Haliotis midae

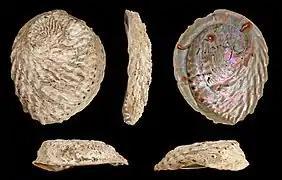
Five views of a shell of "Haliotis midae"

The size of the shell varies between . "The large shell has a rounded-oval shape and is moderately convex. The distance of the apex from the margin about equals one-fifth the greatest length of the shell. The body whorl is strongly angled at the position of the perforations, perpendicularly descending from the angle to the columellar margin. The surface shows strong, elevated, radiating wrinkles or lamellae, but no spiral markings when adult. The 6 to 11 perforations are small, subcircular, and separated by spaces greater than their own diameter. The two sides are about equally curved. The convexity varies with age. The colour of the shell is yellowish-grey. The folds are usually stained with coral-red. The surface is dull, with fine oblique growth-wrinkles and coarse, prominent, less oblique elevated and wavy radiating lamellae. The low spire is composed of about 3 whorls. The body whorl is angulated at the row of perforations. The inner surface is pearly, many-coloured, red predominating in young specimens. The muscle-scar is large, rounded, very rough, especially in old shells, which often have coppery stains inside. The columellar plate is rather broad (one-seventh to one-tenth the width of the shell), sloping inward. Its face is a little concave and not at all truncated at the base. The cavity of the spire is large, showing about 1½ whorls from below."